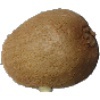
Label: kiwi